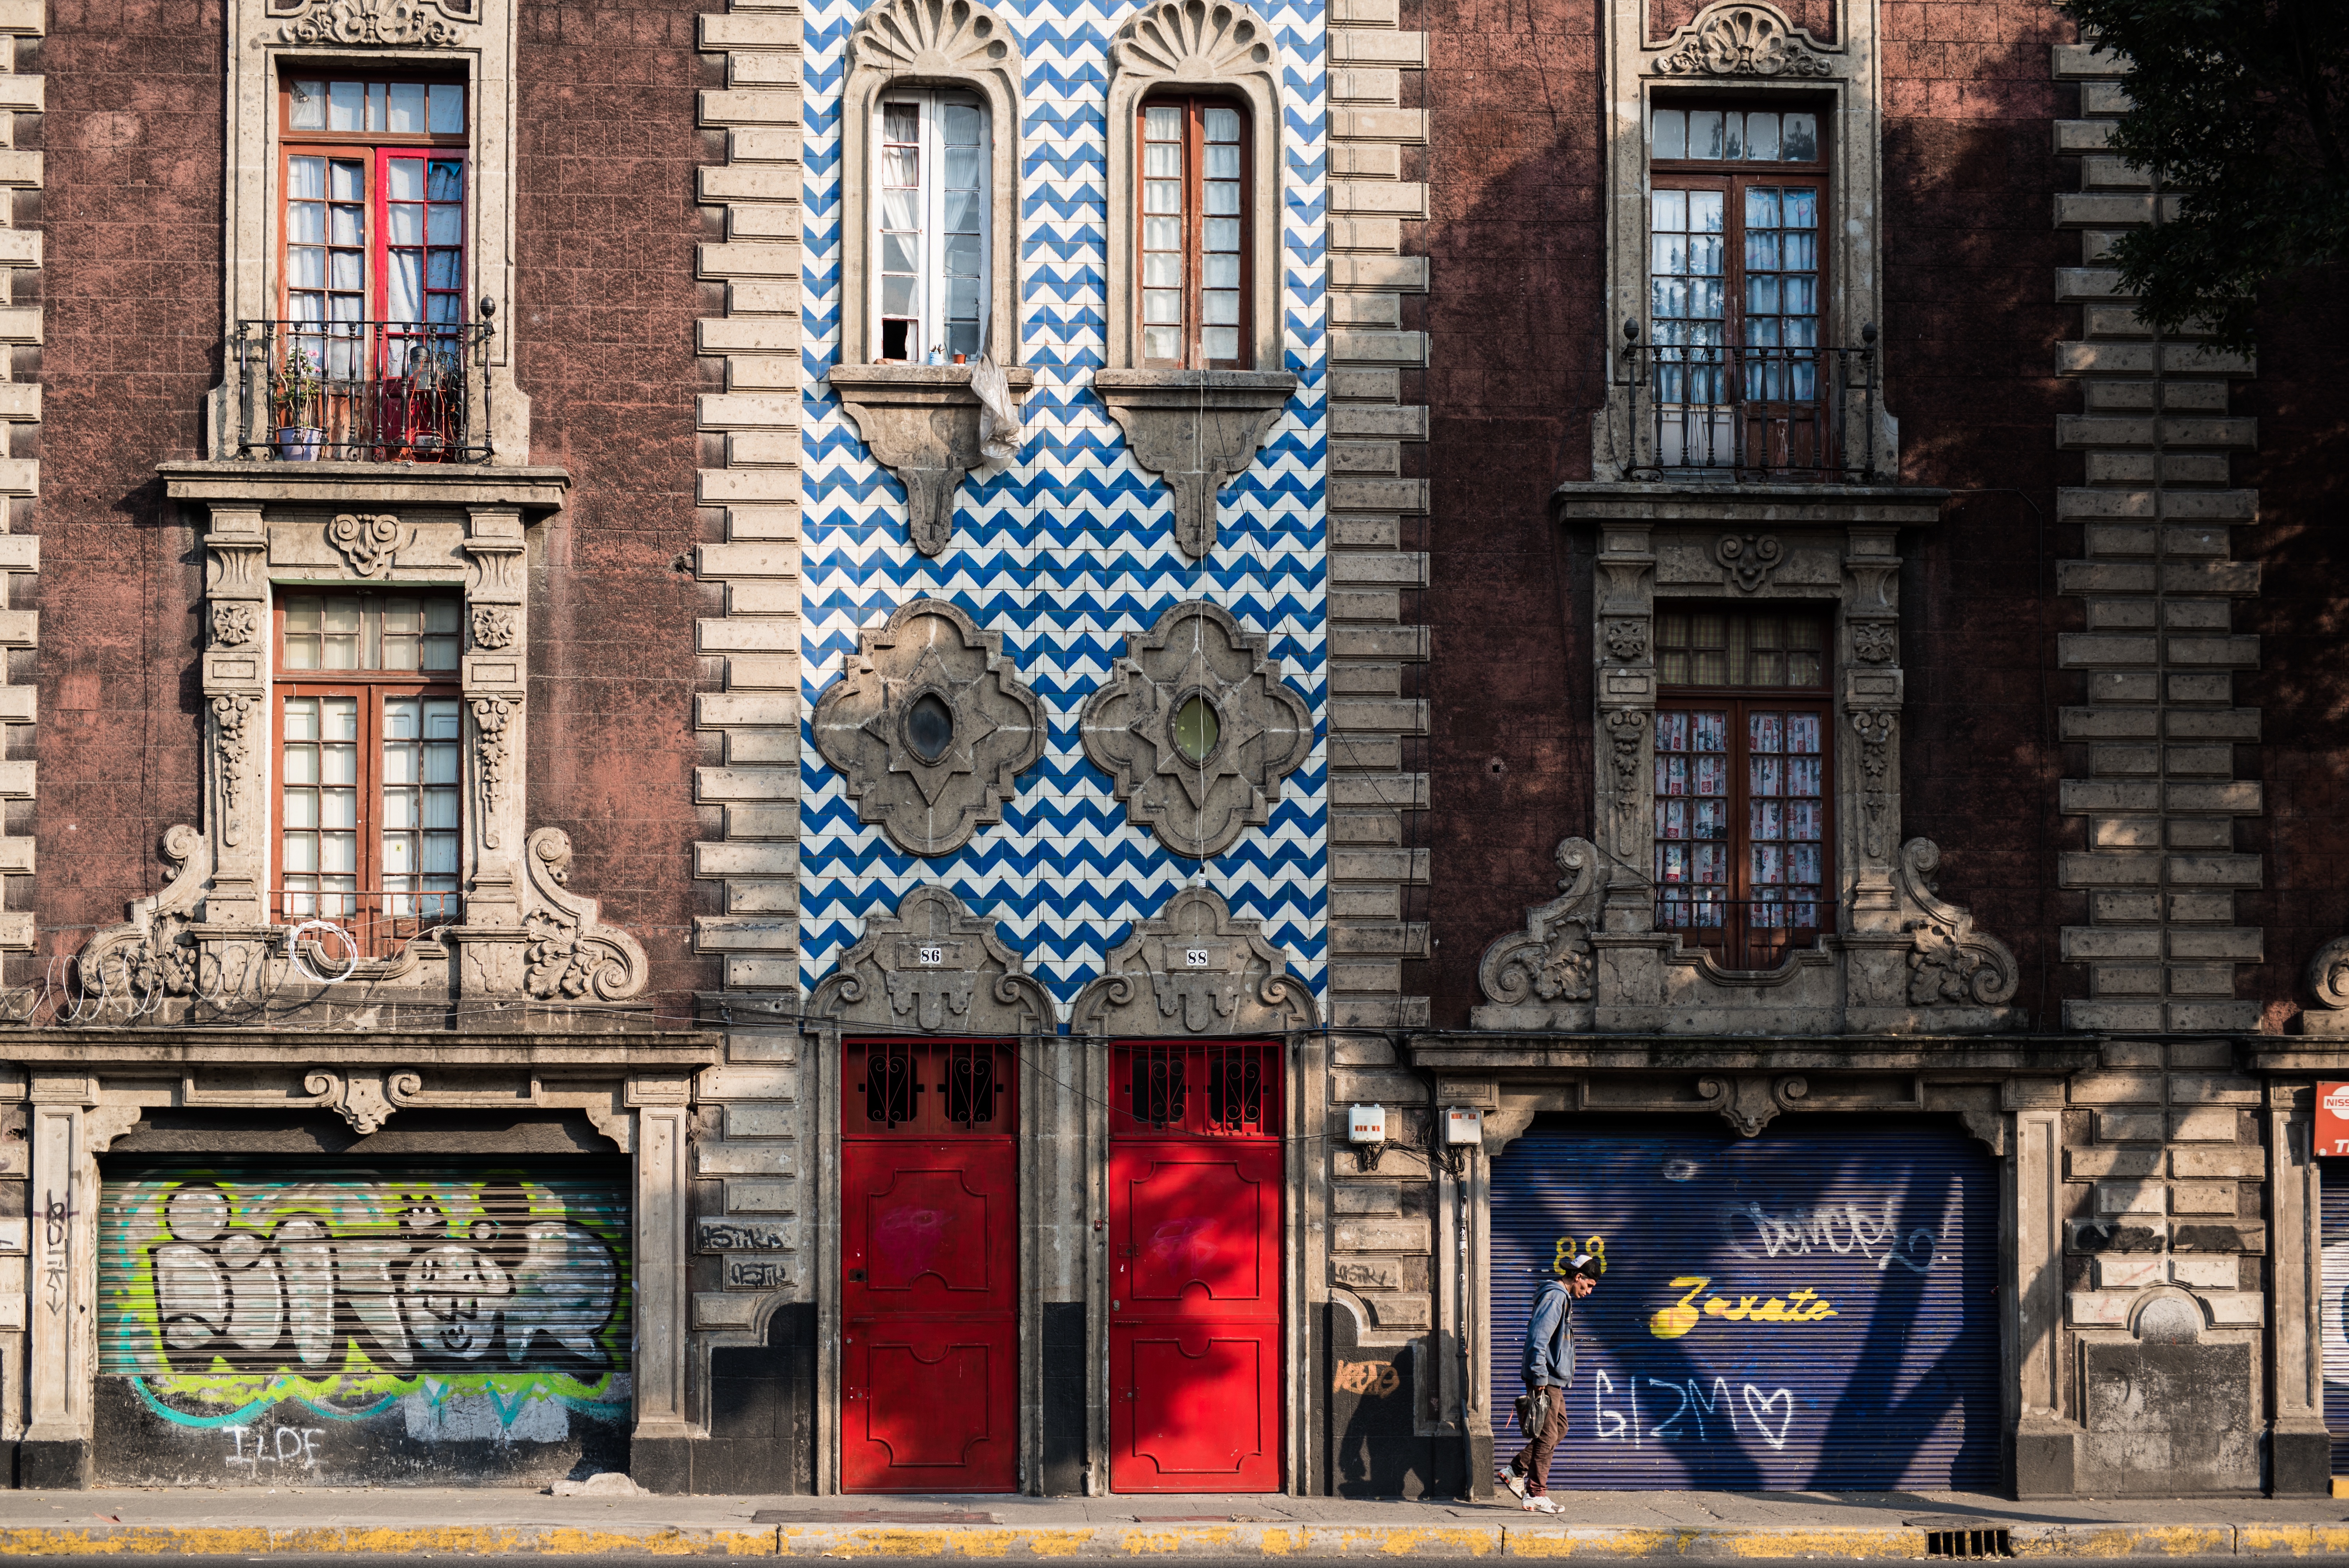
road, street, window, town, city, wall, downtown, color, facade, art, mural, metropolis, neighbourhood, urban area, residential area